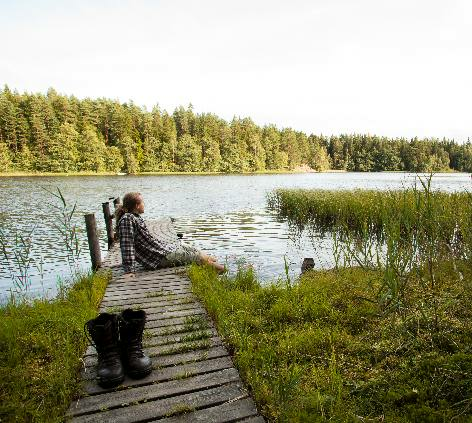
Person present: Yes